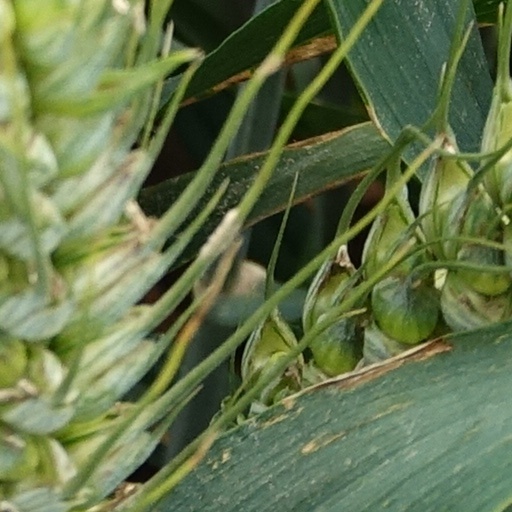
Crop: wheat